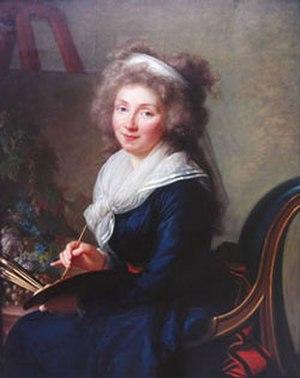
La marquise de Grollier par Elisabeth Vigée Le Brun
Charlotte Eustache Sophie de Fuligny-Damas, épouse Grollier, dite Marquise de Grollier, née le 21 décembre 1741 à Dijon et morte le 13 septembre 1828 à Épinay-sur-Seine, est une peintre française, élève de Jean-Baptiste Greuze et Gérard van Spaendonck. Elle est considérée à son époque comme une grande spécialiste des fleurs, aussi bien sur toile que naturelles.